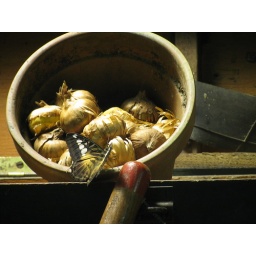
In the butterfly house in the Bellagio